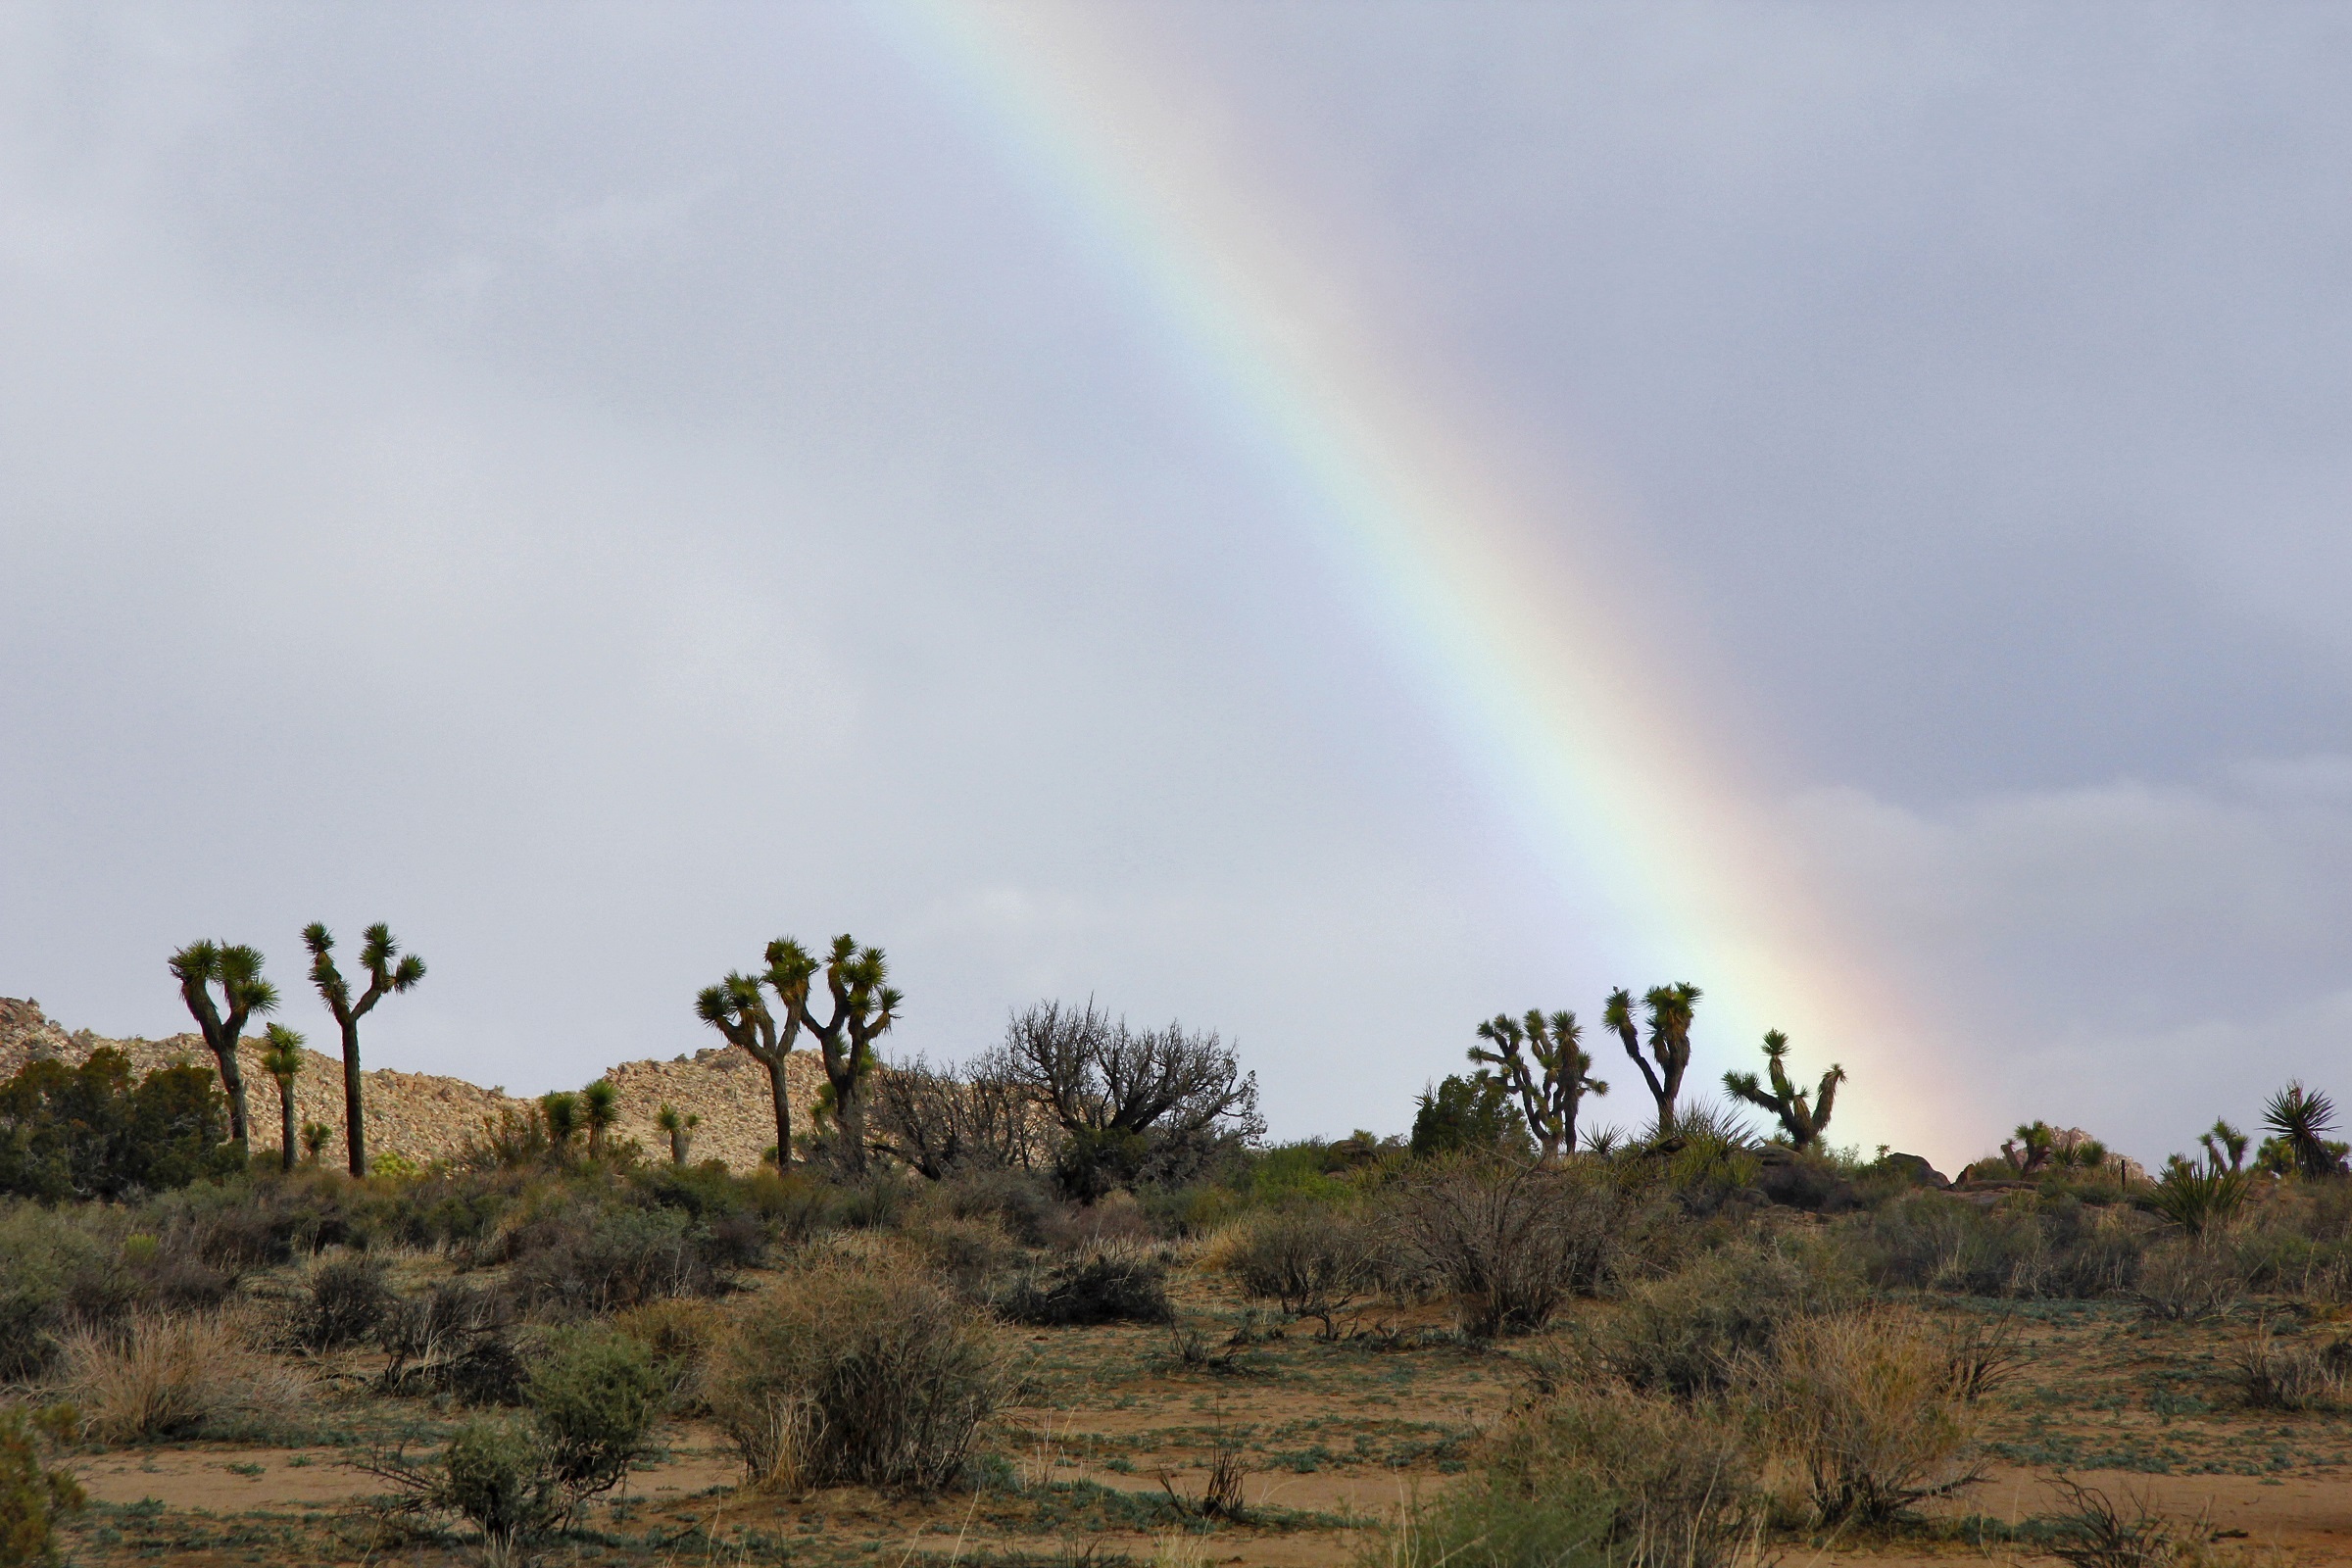
landscape, nature, wilderness, cactus, cloud, prairie, rain, desert, dry, scenic, weather, storm, soil, california, savanna, plain, rocks, outdoors, hills, west, rainbow, joshua tree national park, meteorological phenomenon